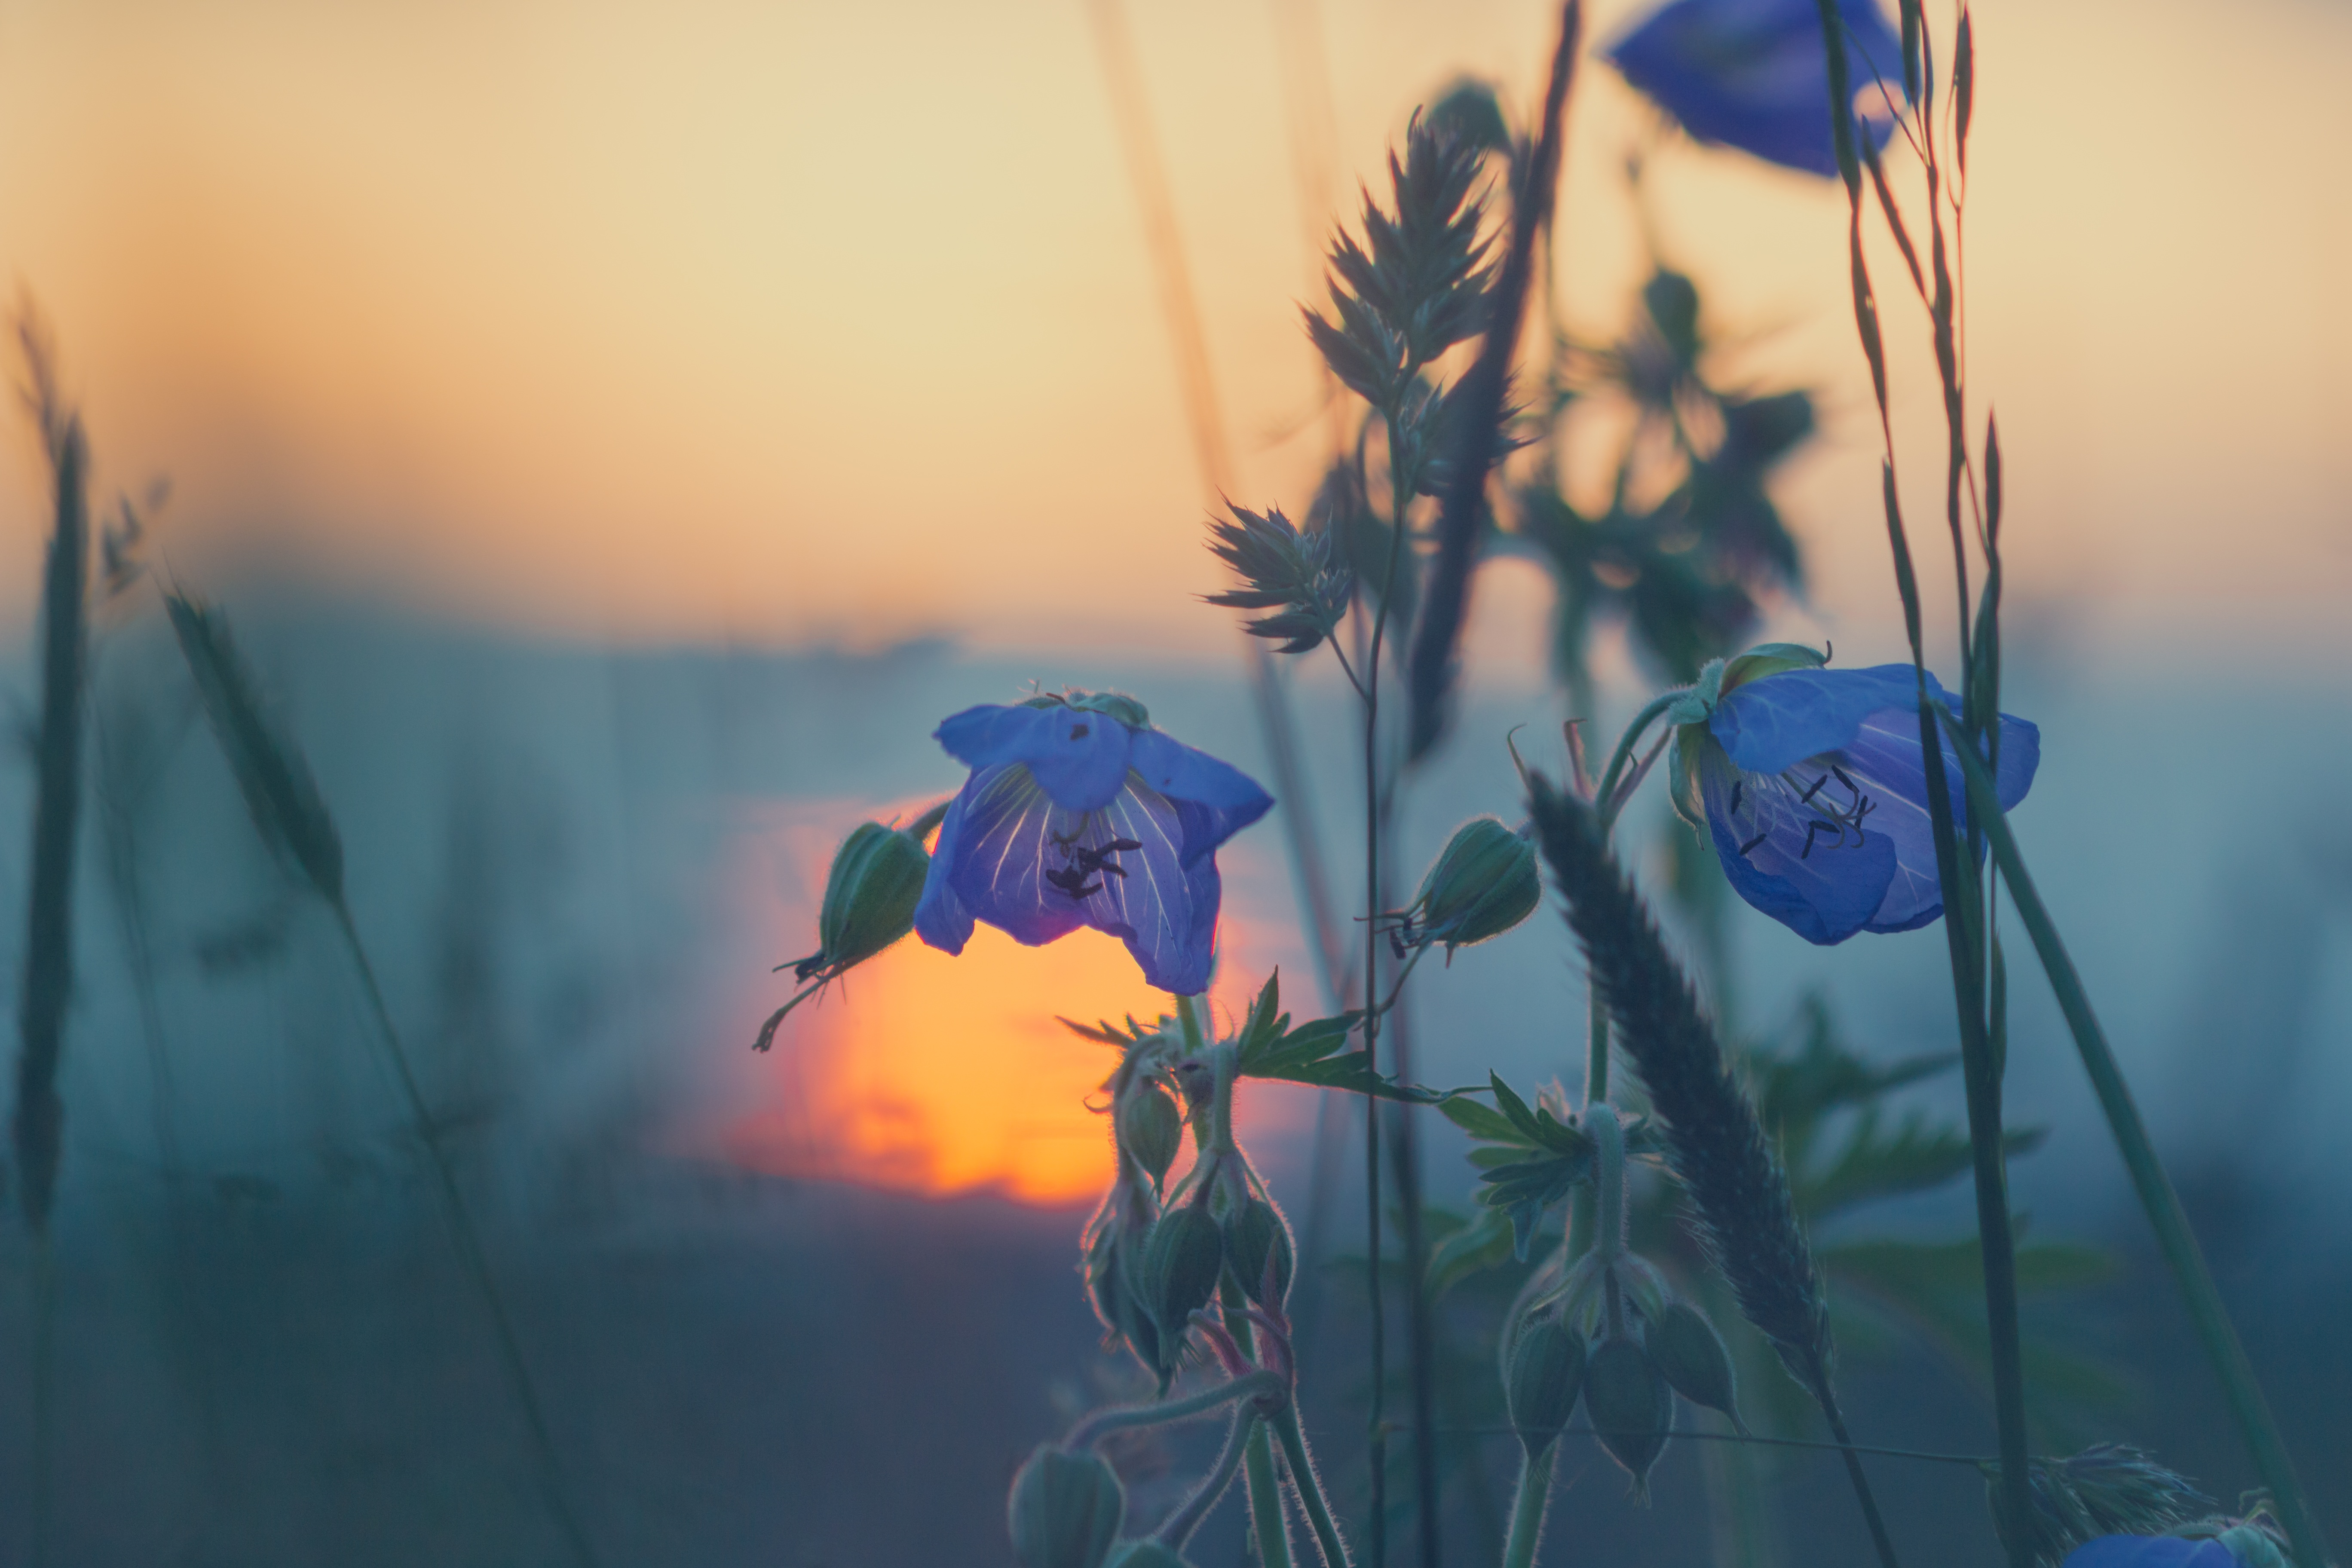
nature, grass, light, plant, sun, sunset, meadow, sunlight, morning, flower, summer, evening, reflection, color, blue, flora, blade of grass, abendstimmung, cranesbill, grasses, back light, macro photography, summer meadow, halme, atmosphere of earth, computer wallpaper